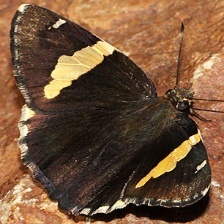
Species: GOLD BANDED